Neighbours from Hell

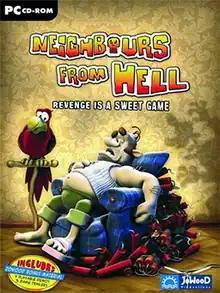
Windows PAL region cover art

Neighbours from Hell is a puzzle strategy game developed and published by JoWood Productions. It was originally released for Windows in 2003, with later releases for GameCube, Xbox, Nintendo DS, Android and iOS.